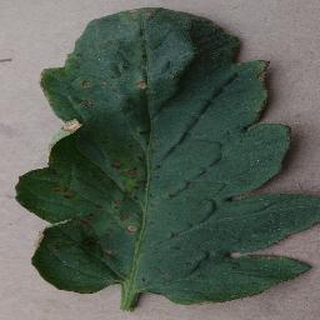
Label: tomato_bacterial_spot